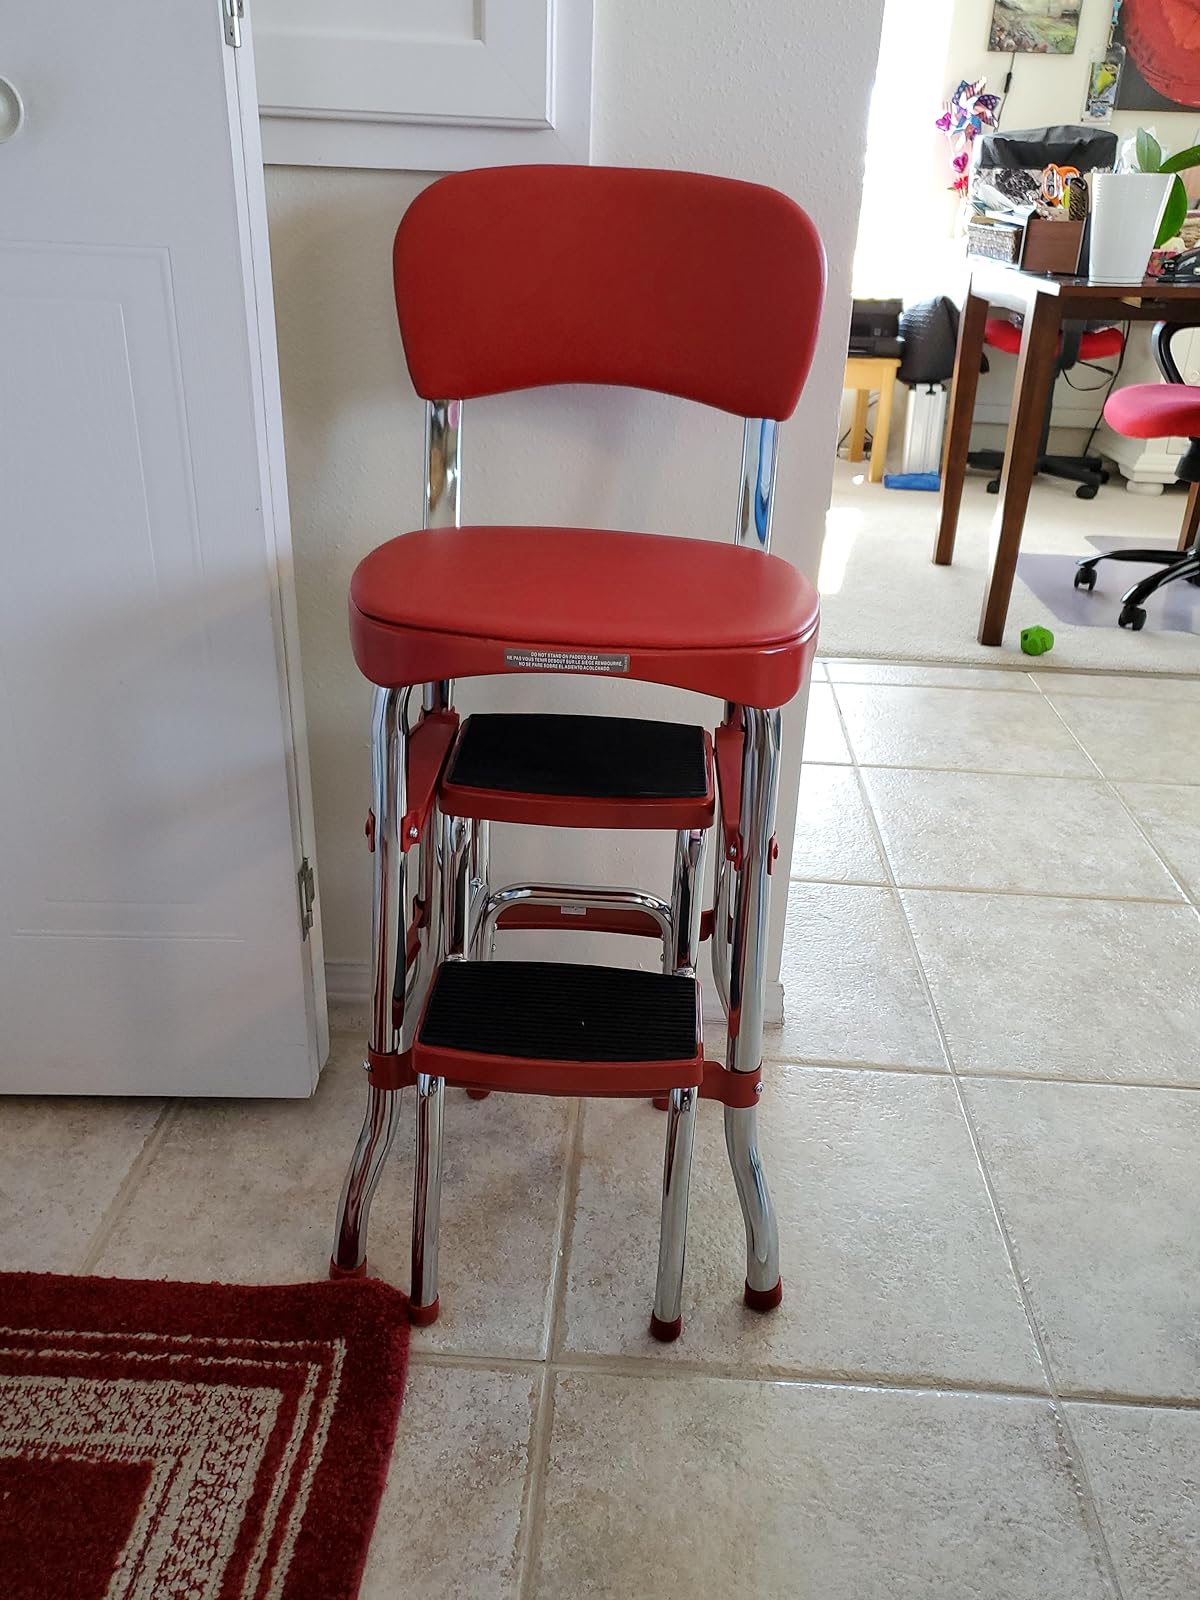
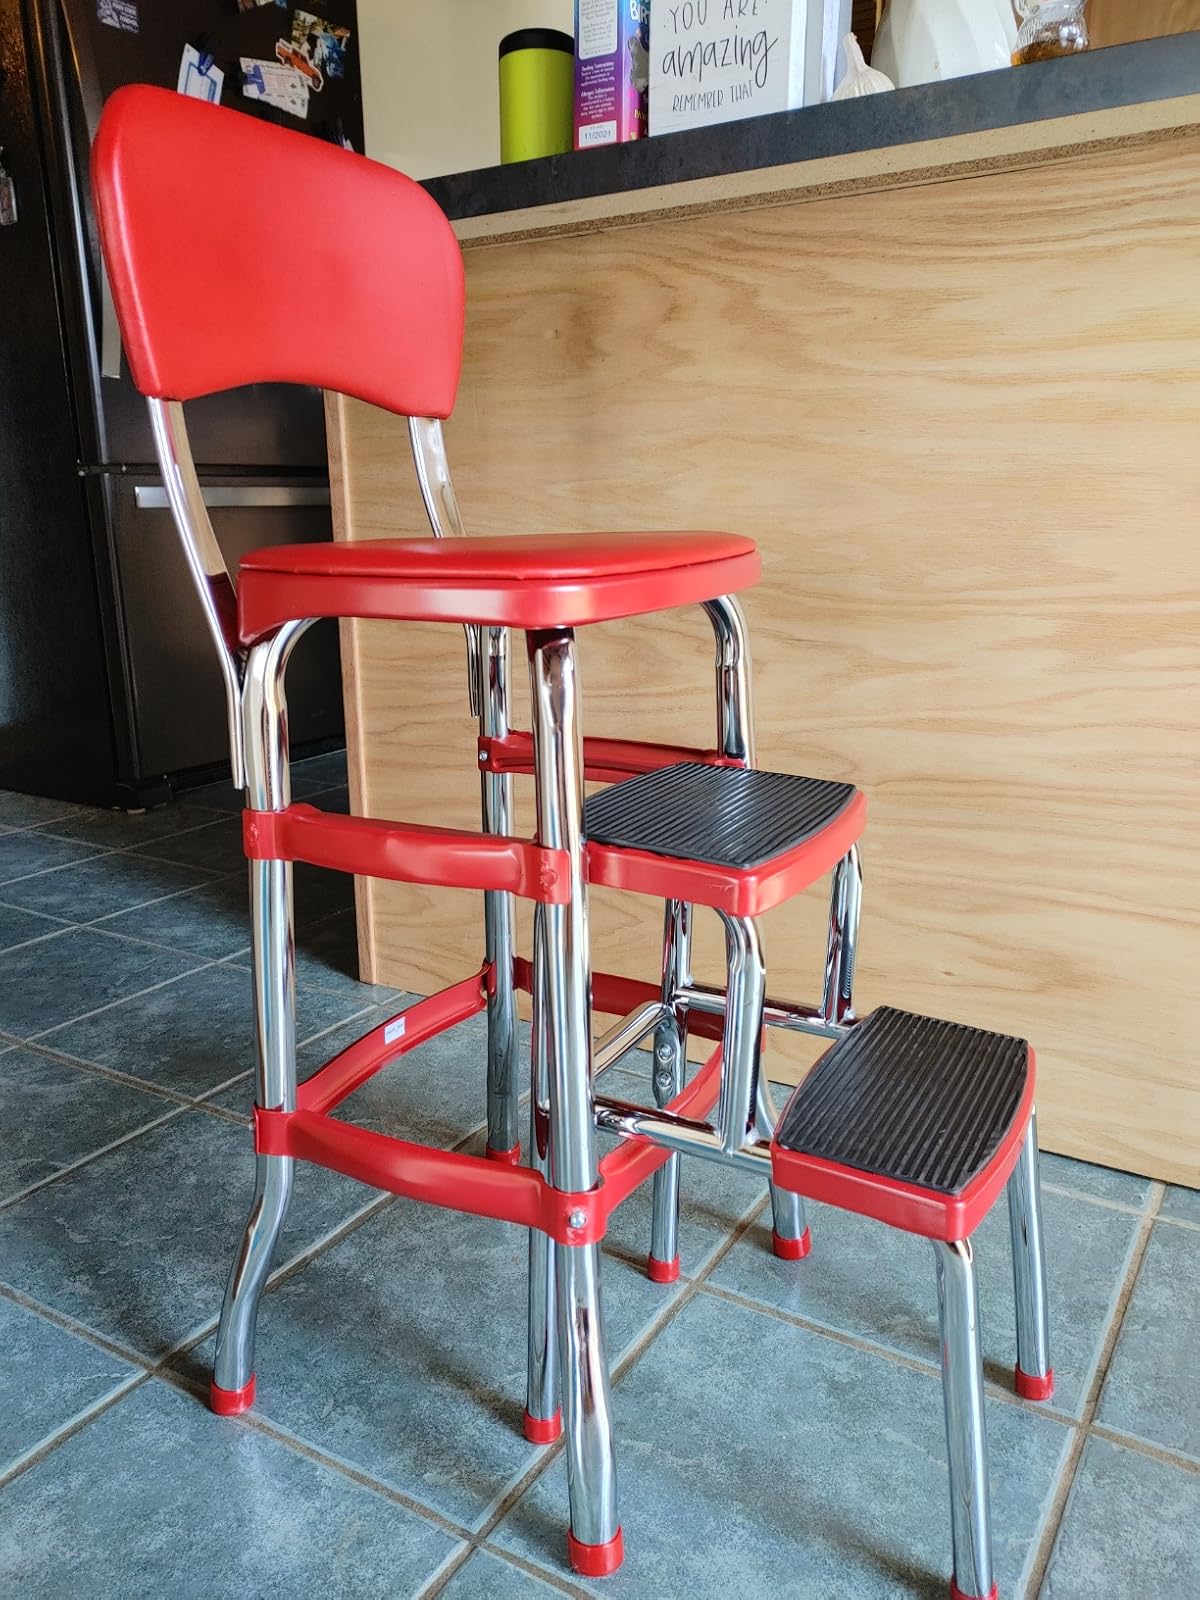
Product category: items_chair
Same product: yes